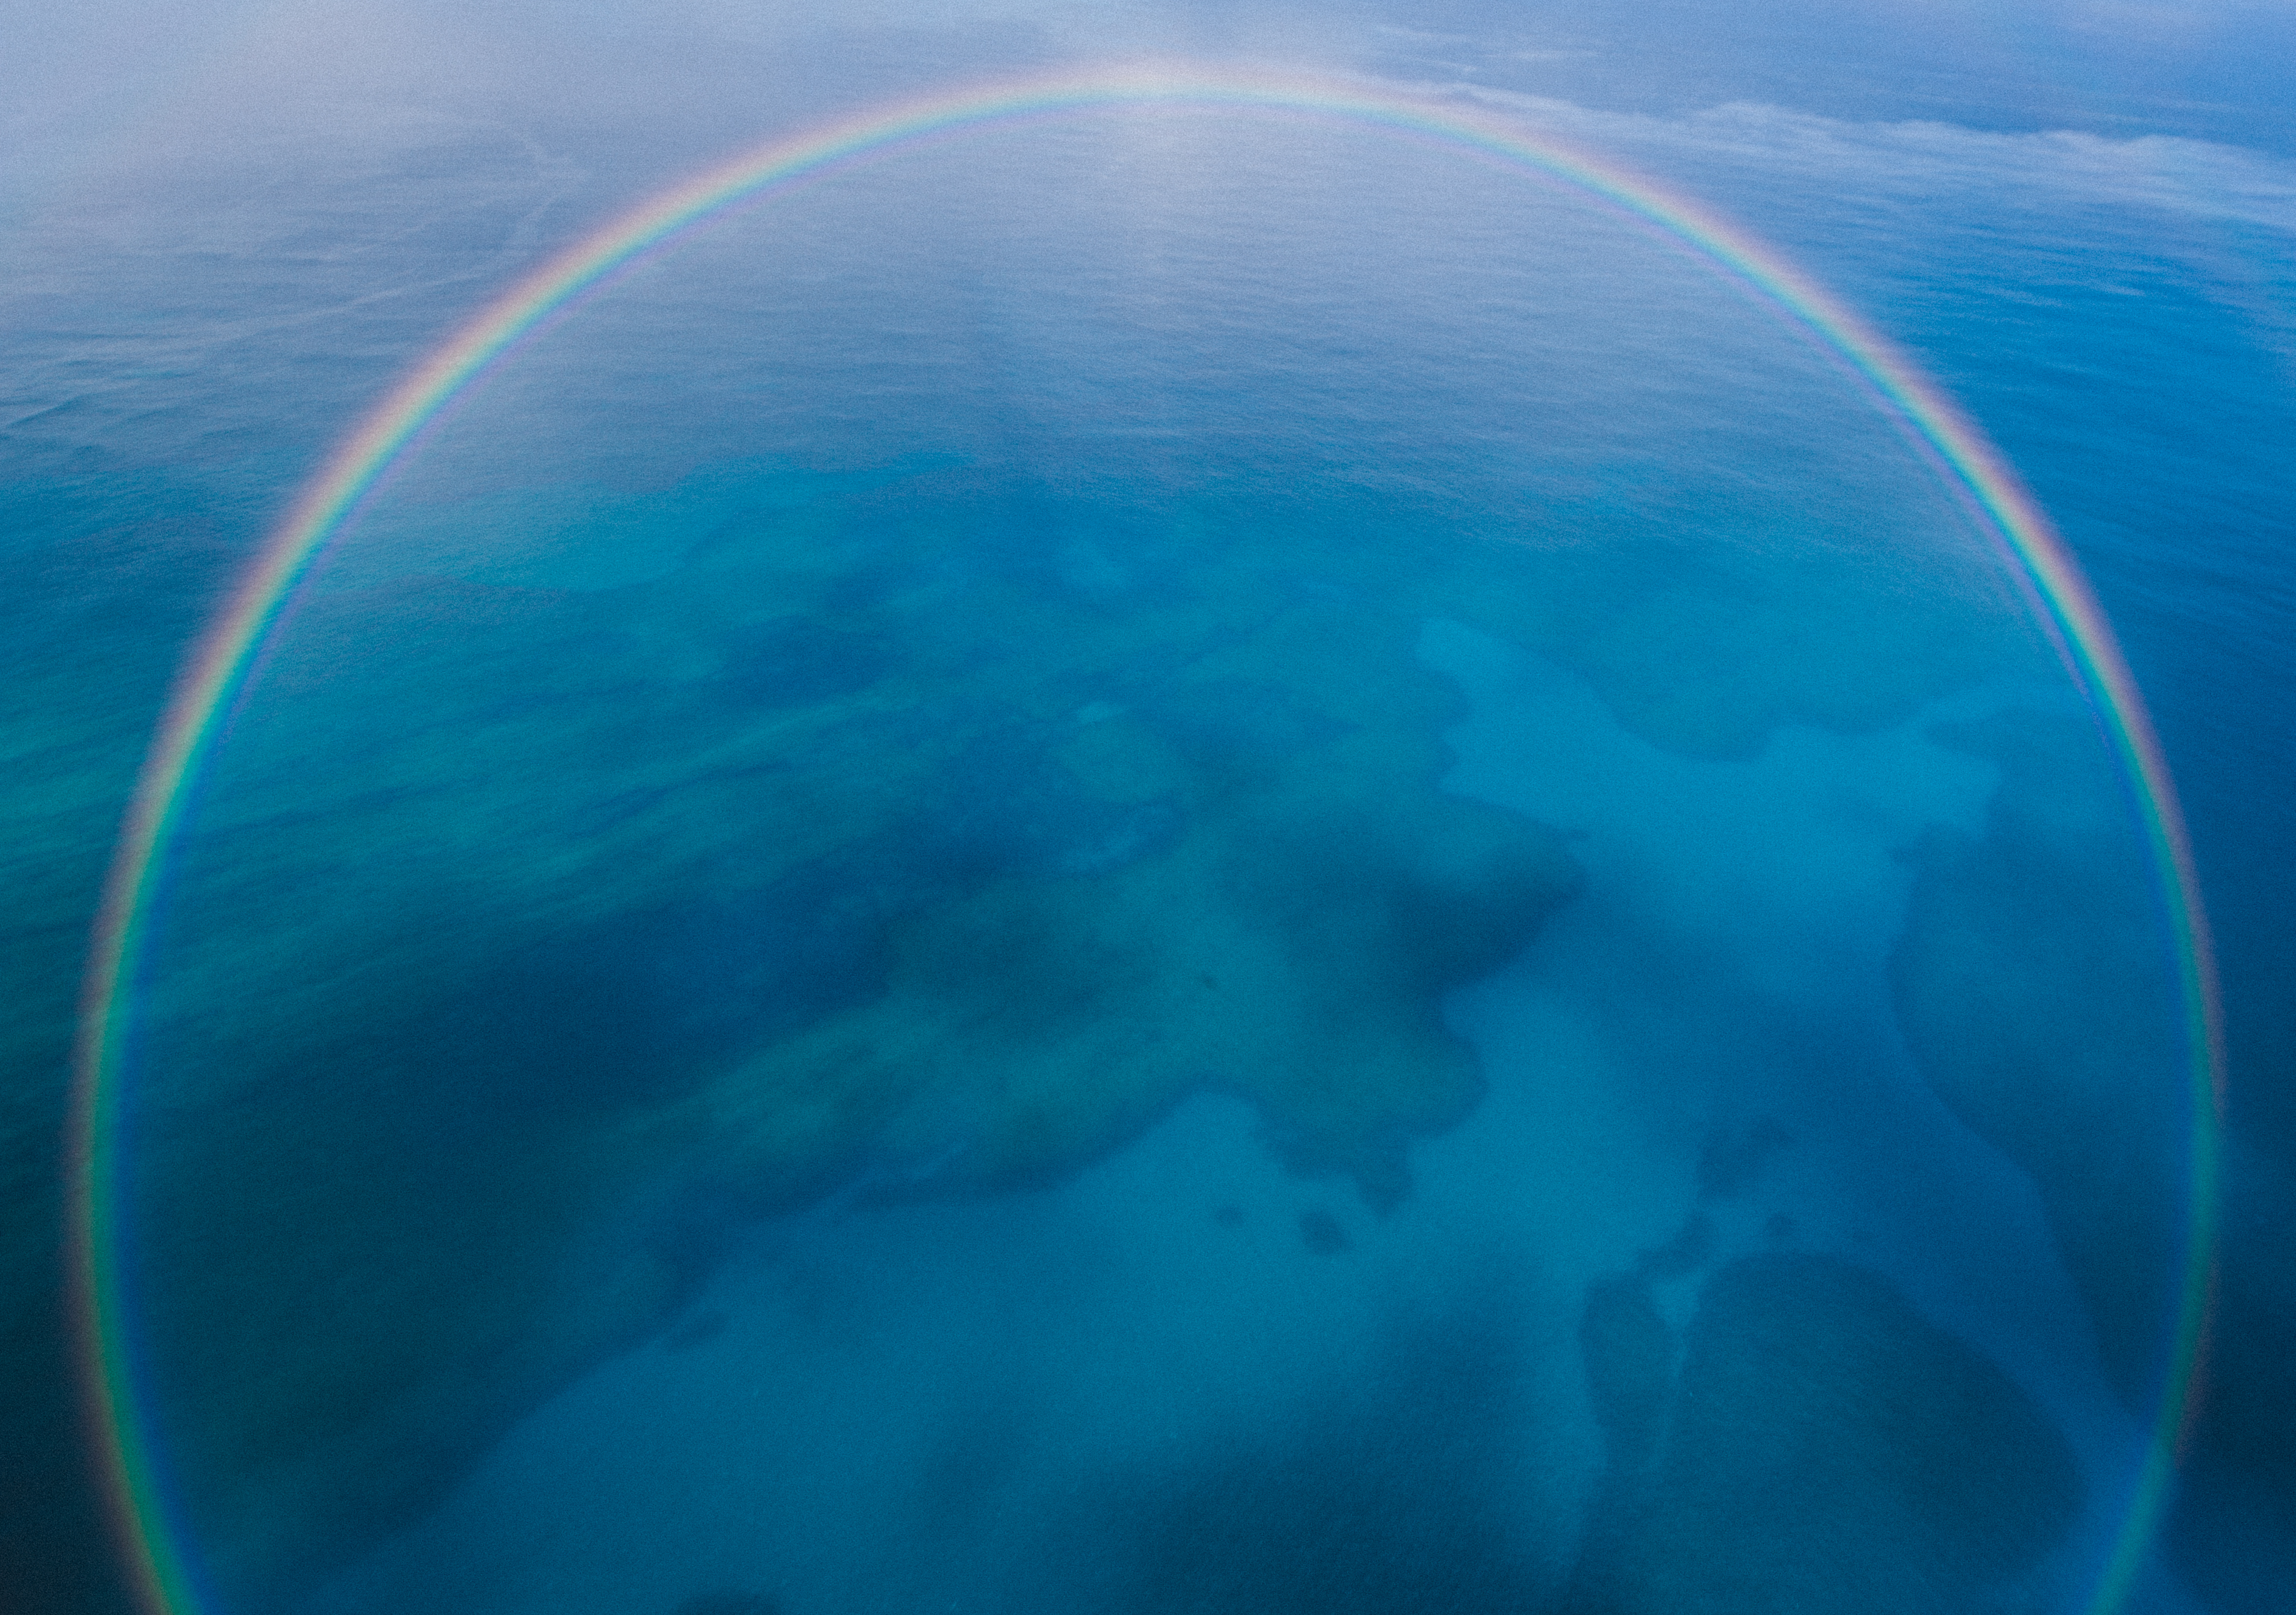
sea, water, ocean, wave, underwater, biology, blue, aerial view, rainbow, atoll, wind wave, marine biology